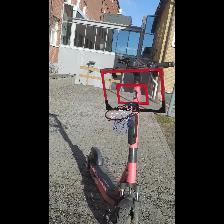
Label: NonHuman